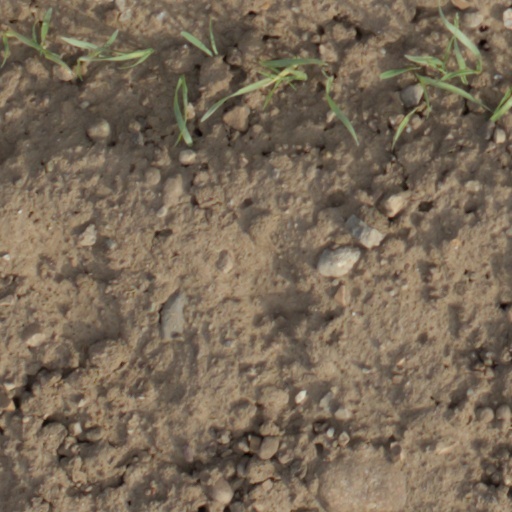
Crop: wheat